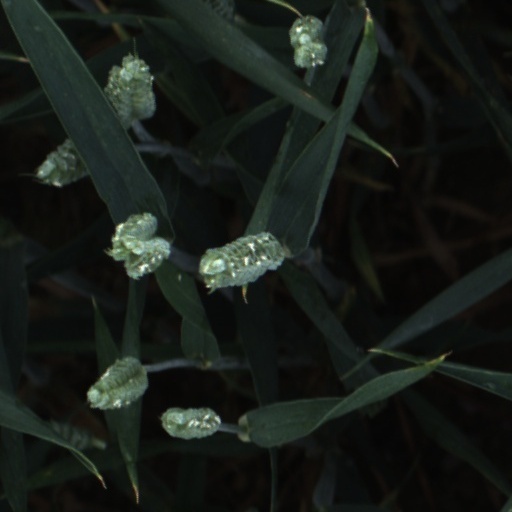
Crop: wheat